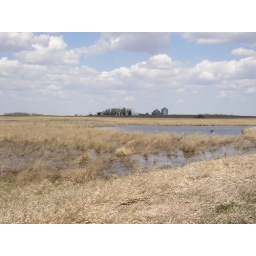
Good picture of water up in the grass - probably why so many ducks using this area